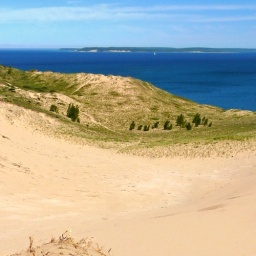
North Manitou Island and The Crib lighthouse from the top of the sand bowl in the dunes east of Pyramid Point.